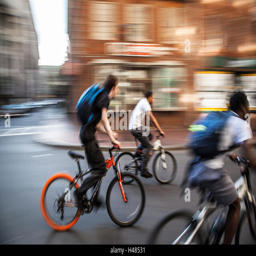
boys doing stunts on the bicycle in the streets